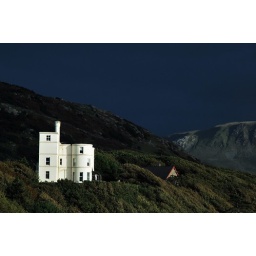
Dark sky over Barmouth. This building tends to stand out.